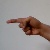
The image shows a hand gesture representing the letter 'G' in Indian Sign Language.